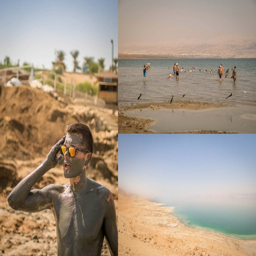
the many minerals and vitamins from the dead sea are supposed to be very good for your body ... let me try that !